Describe the emotion expressed in this image:  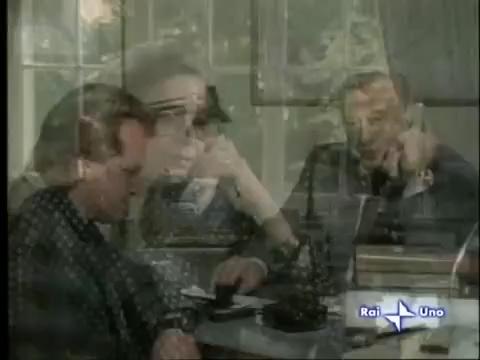
This person displays Suffering, valence and arousal with low intensity.